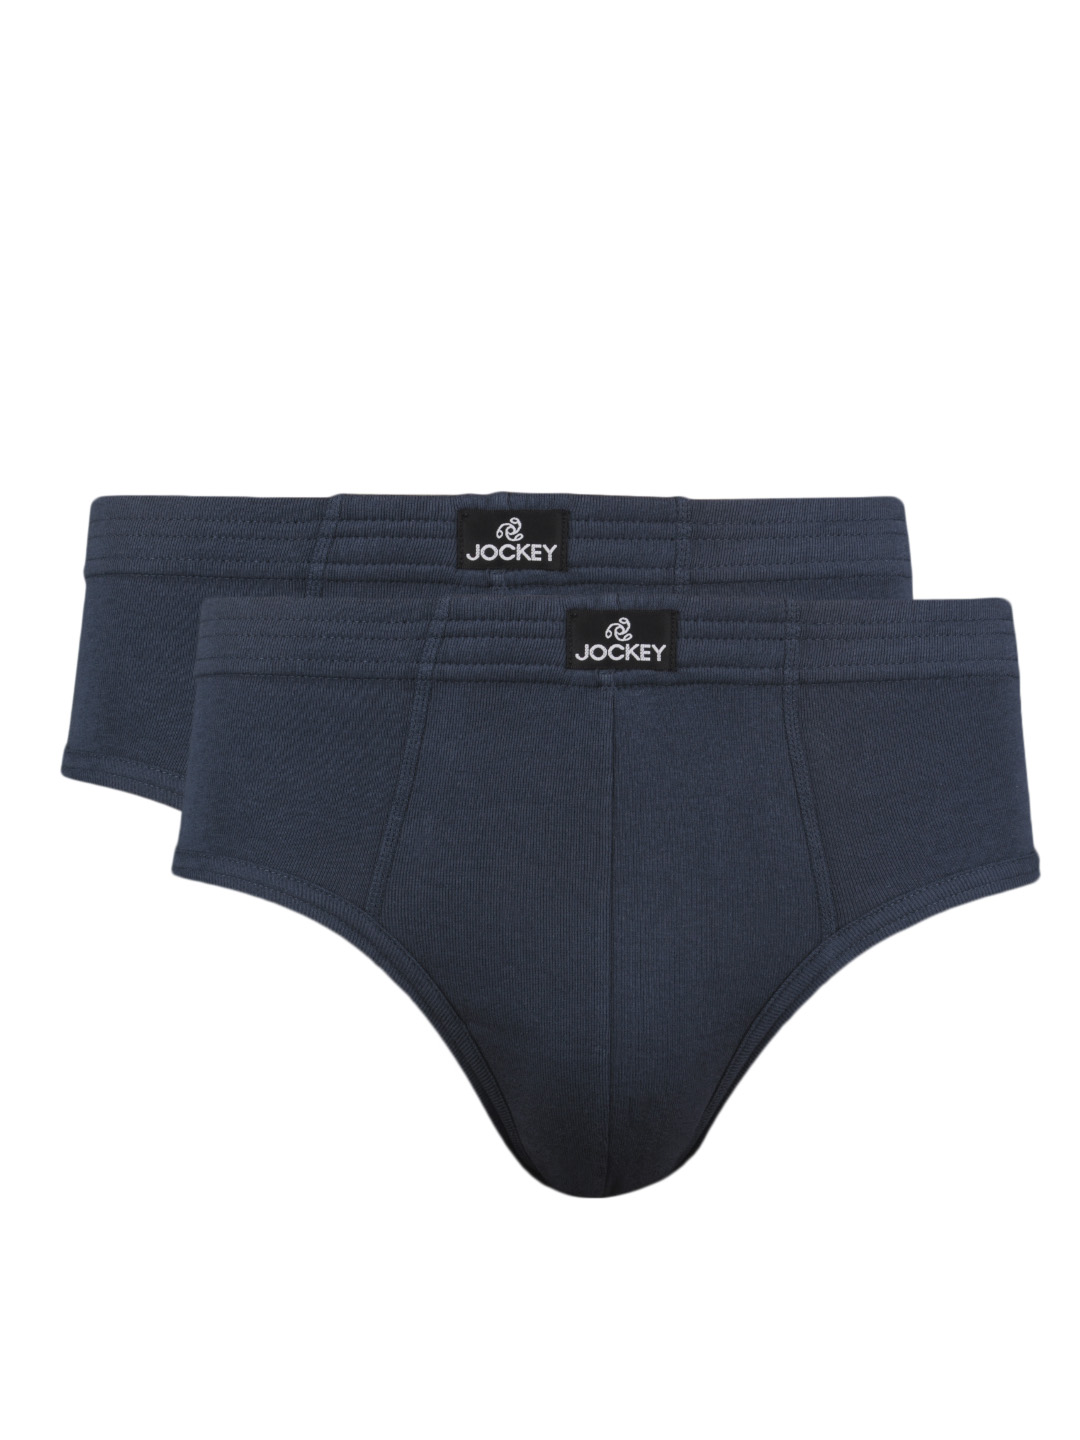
Jockey ELANCE Men Navy Blue Pack of 2 Briefs 1009
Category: Apparel / Innerwear / Briefs
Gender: Men
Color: Navy Blue
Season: Summer 2016
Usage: Casual